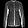
Label: Shirt